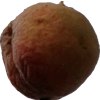
Label: peach